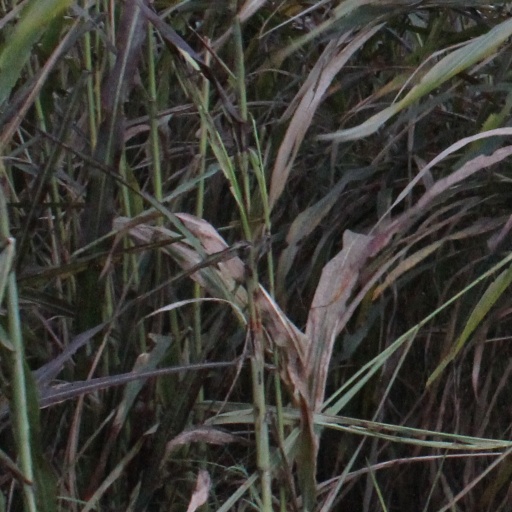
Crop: sorghum